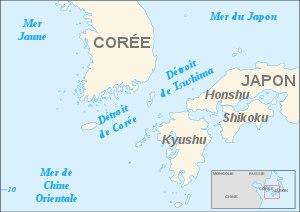
Le détroit de Tsushima est le chenal est du détroit de Corée qui sépare la Corée du Japon et relie la mer du Japon à la mer de Chine orientale.